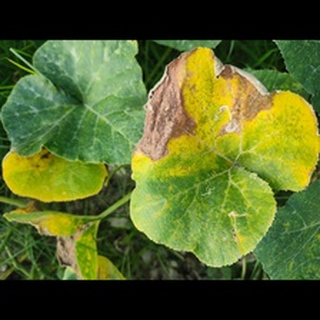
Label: pumpkin_downy_mildew